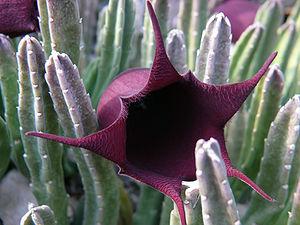
Les stapelia sont des plantes succulentes de la tribu des Stapéliées, famille des Apocynacées, originaires pour la plupart d'Afrique du Sud. Leur nom est un hommage à Jan Bode van Stapel, mort en 1636. Le genre Stapelia comporte à peu près cent espèces.